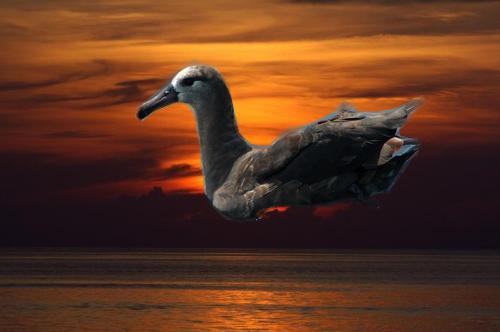
Bird species: Black_footed_Albatross
Bird type: waterbird
Background: water